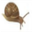
Label: snail